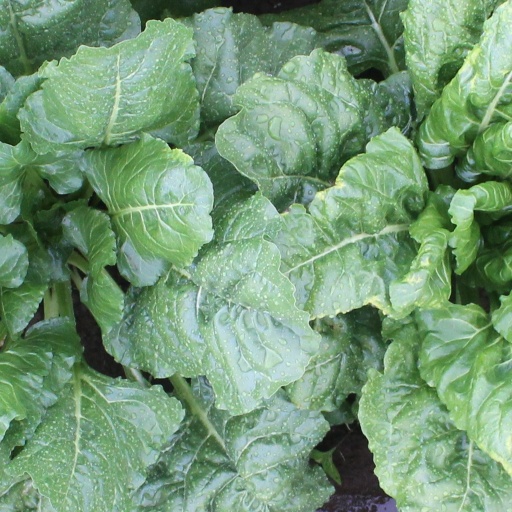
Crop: sugar beet